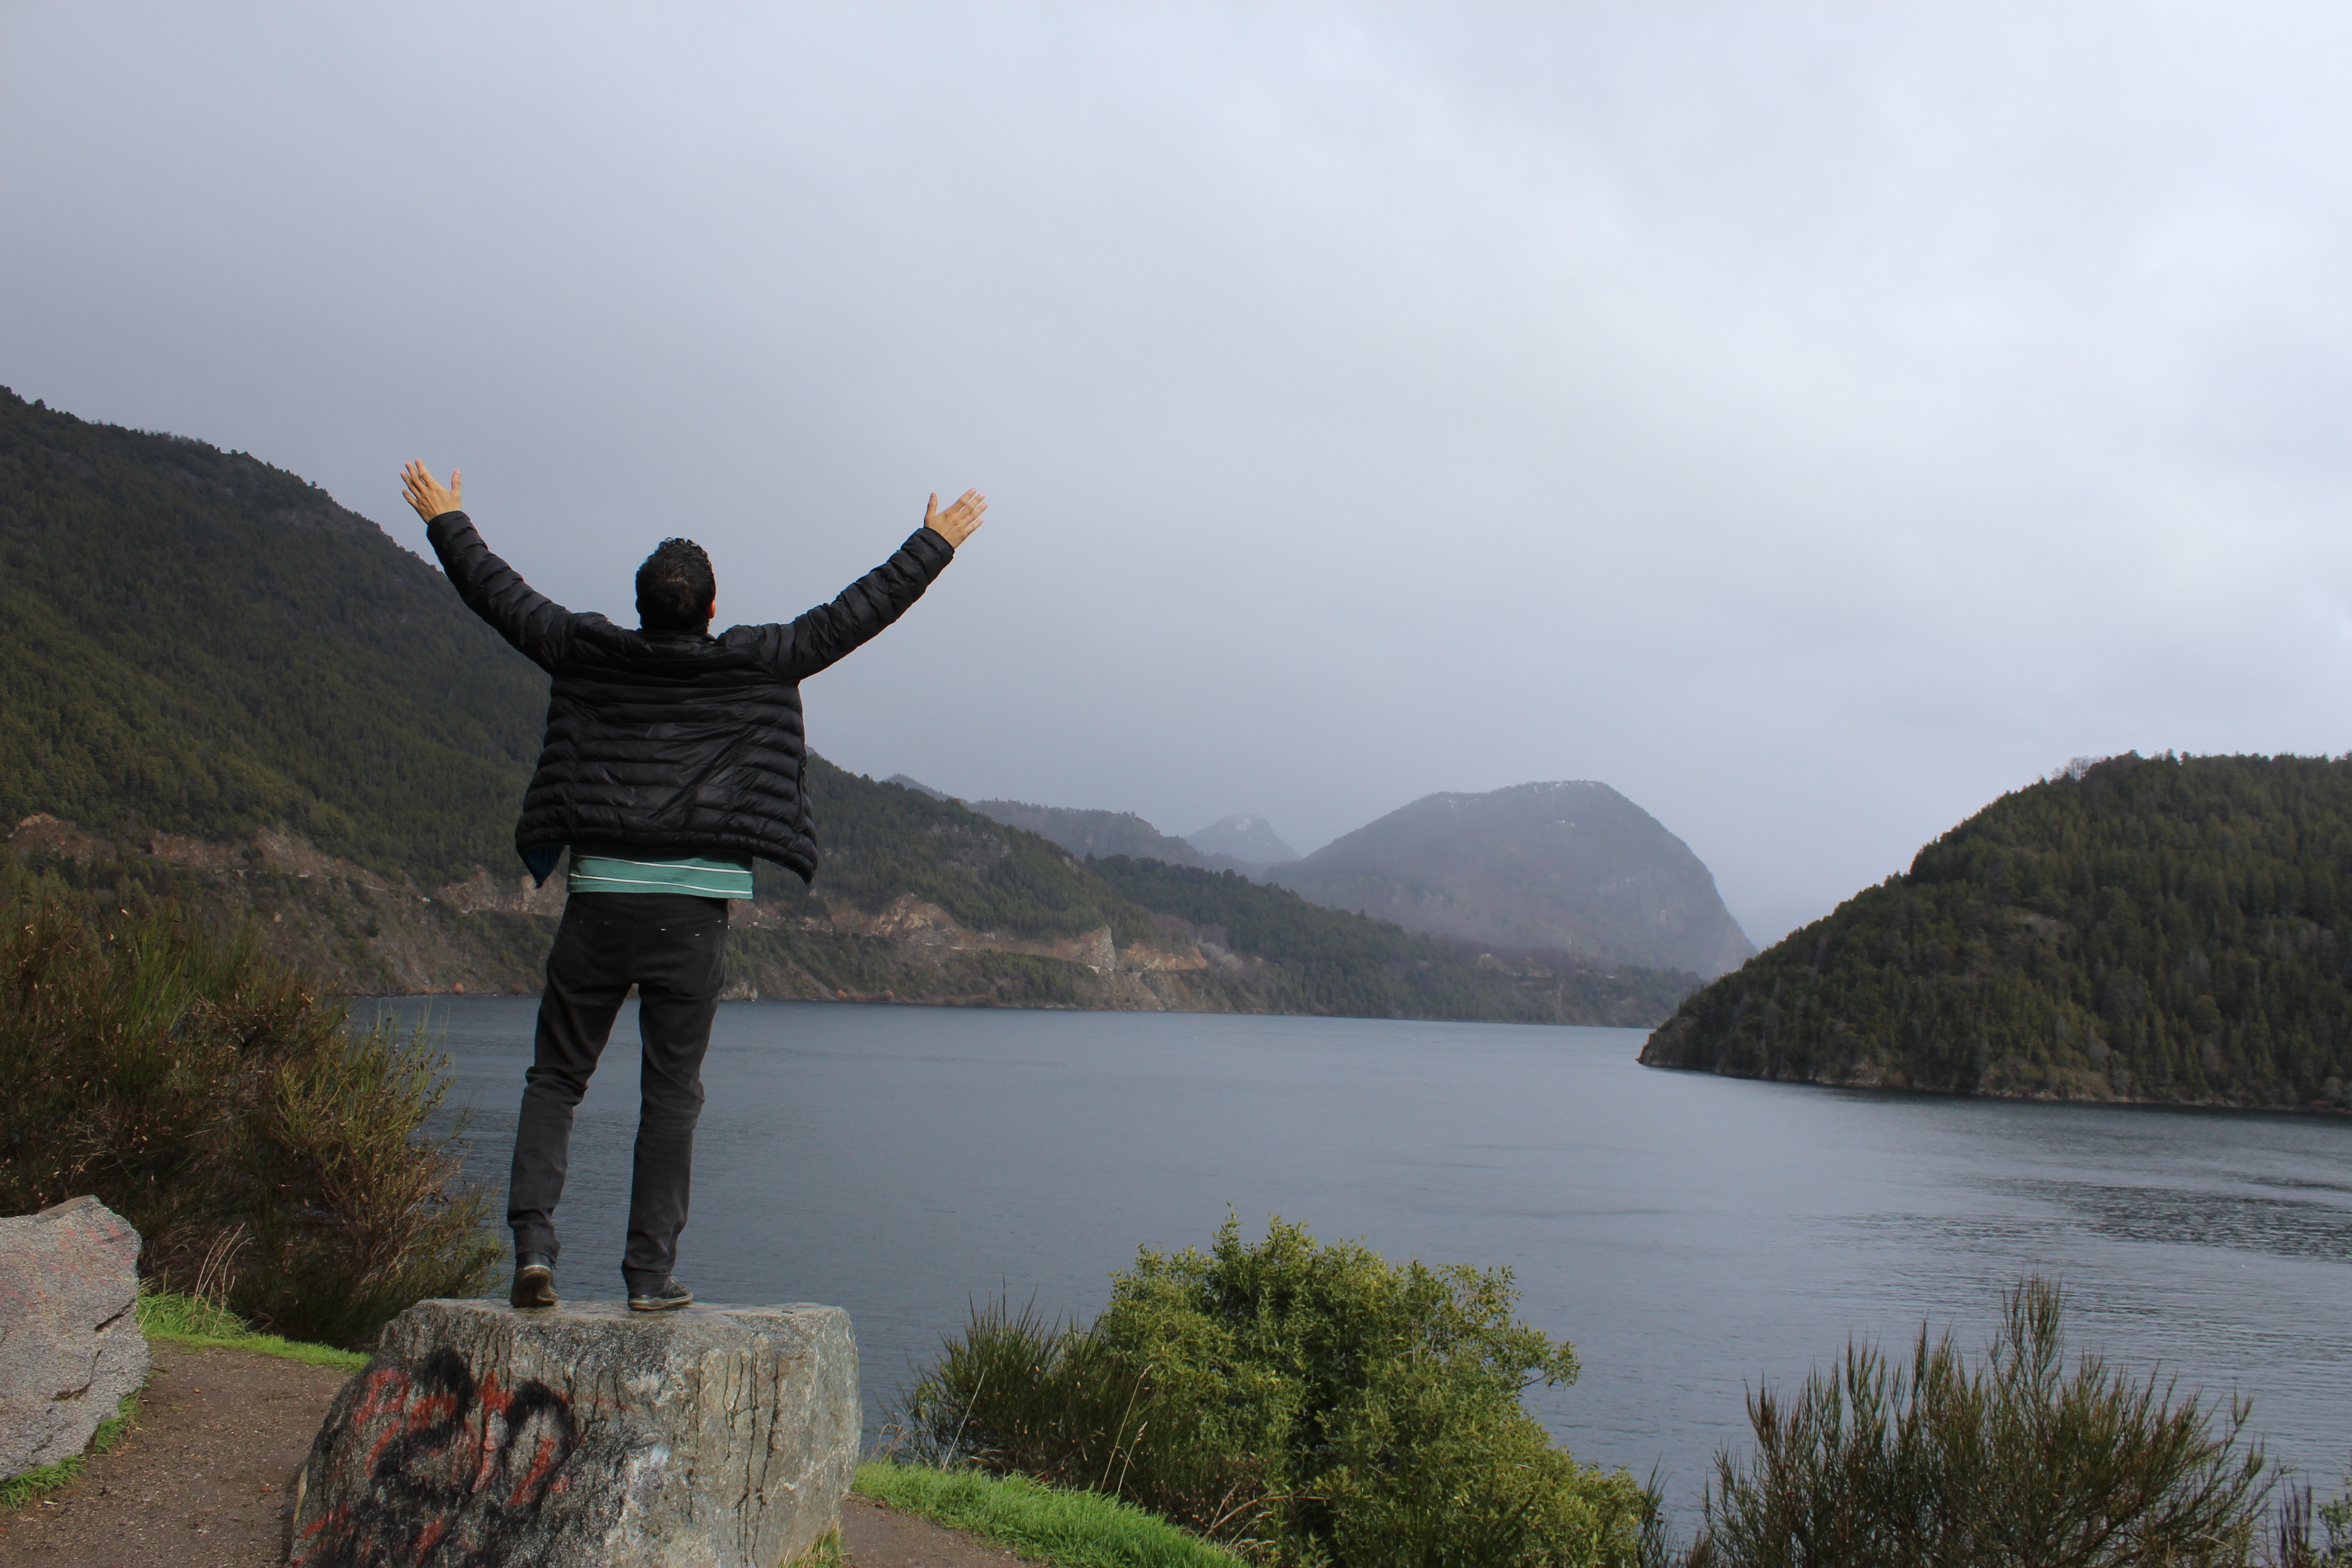
man, landscape, sea, nature, mountain, lake, adventure, vacation, jumping, cliff, human, fjord, reservoir, freedom, extreme sport, arms up, free, joy, loch, raised hands, raise hands